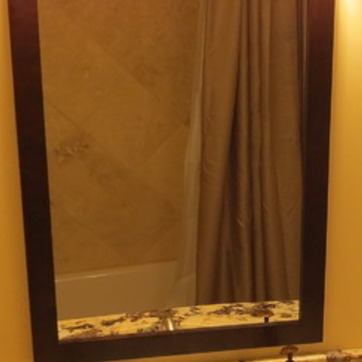
Material: mirror